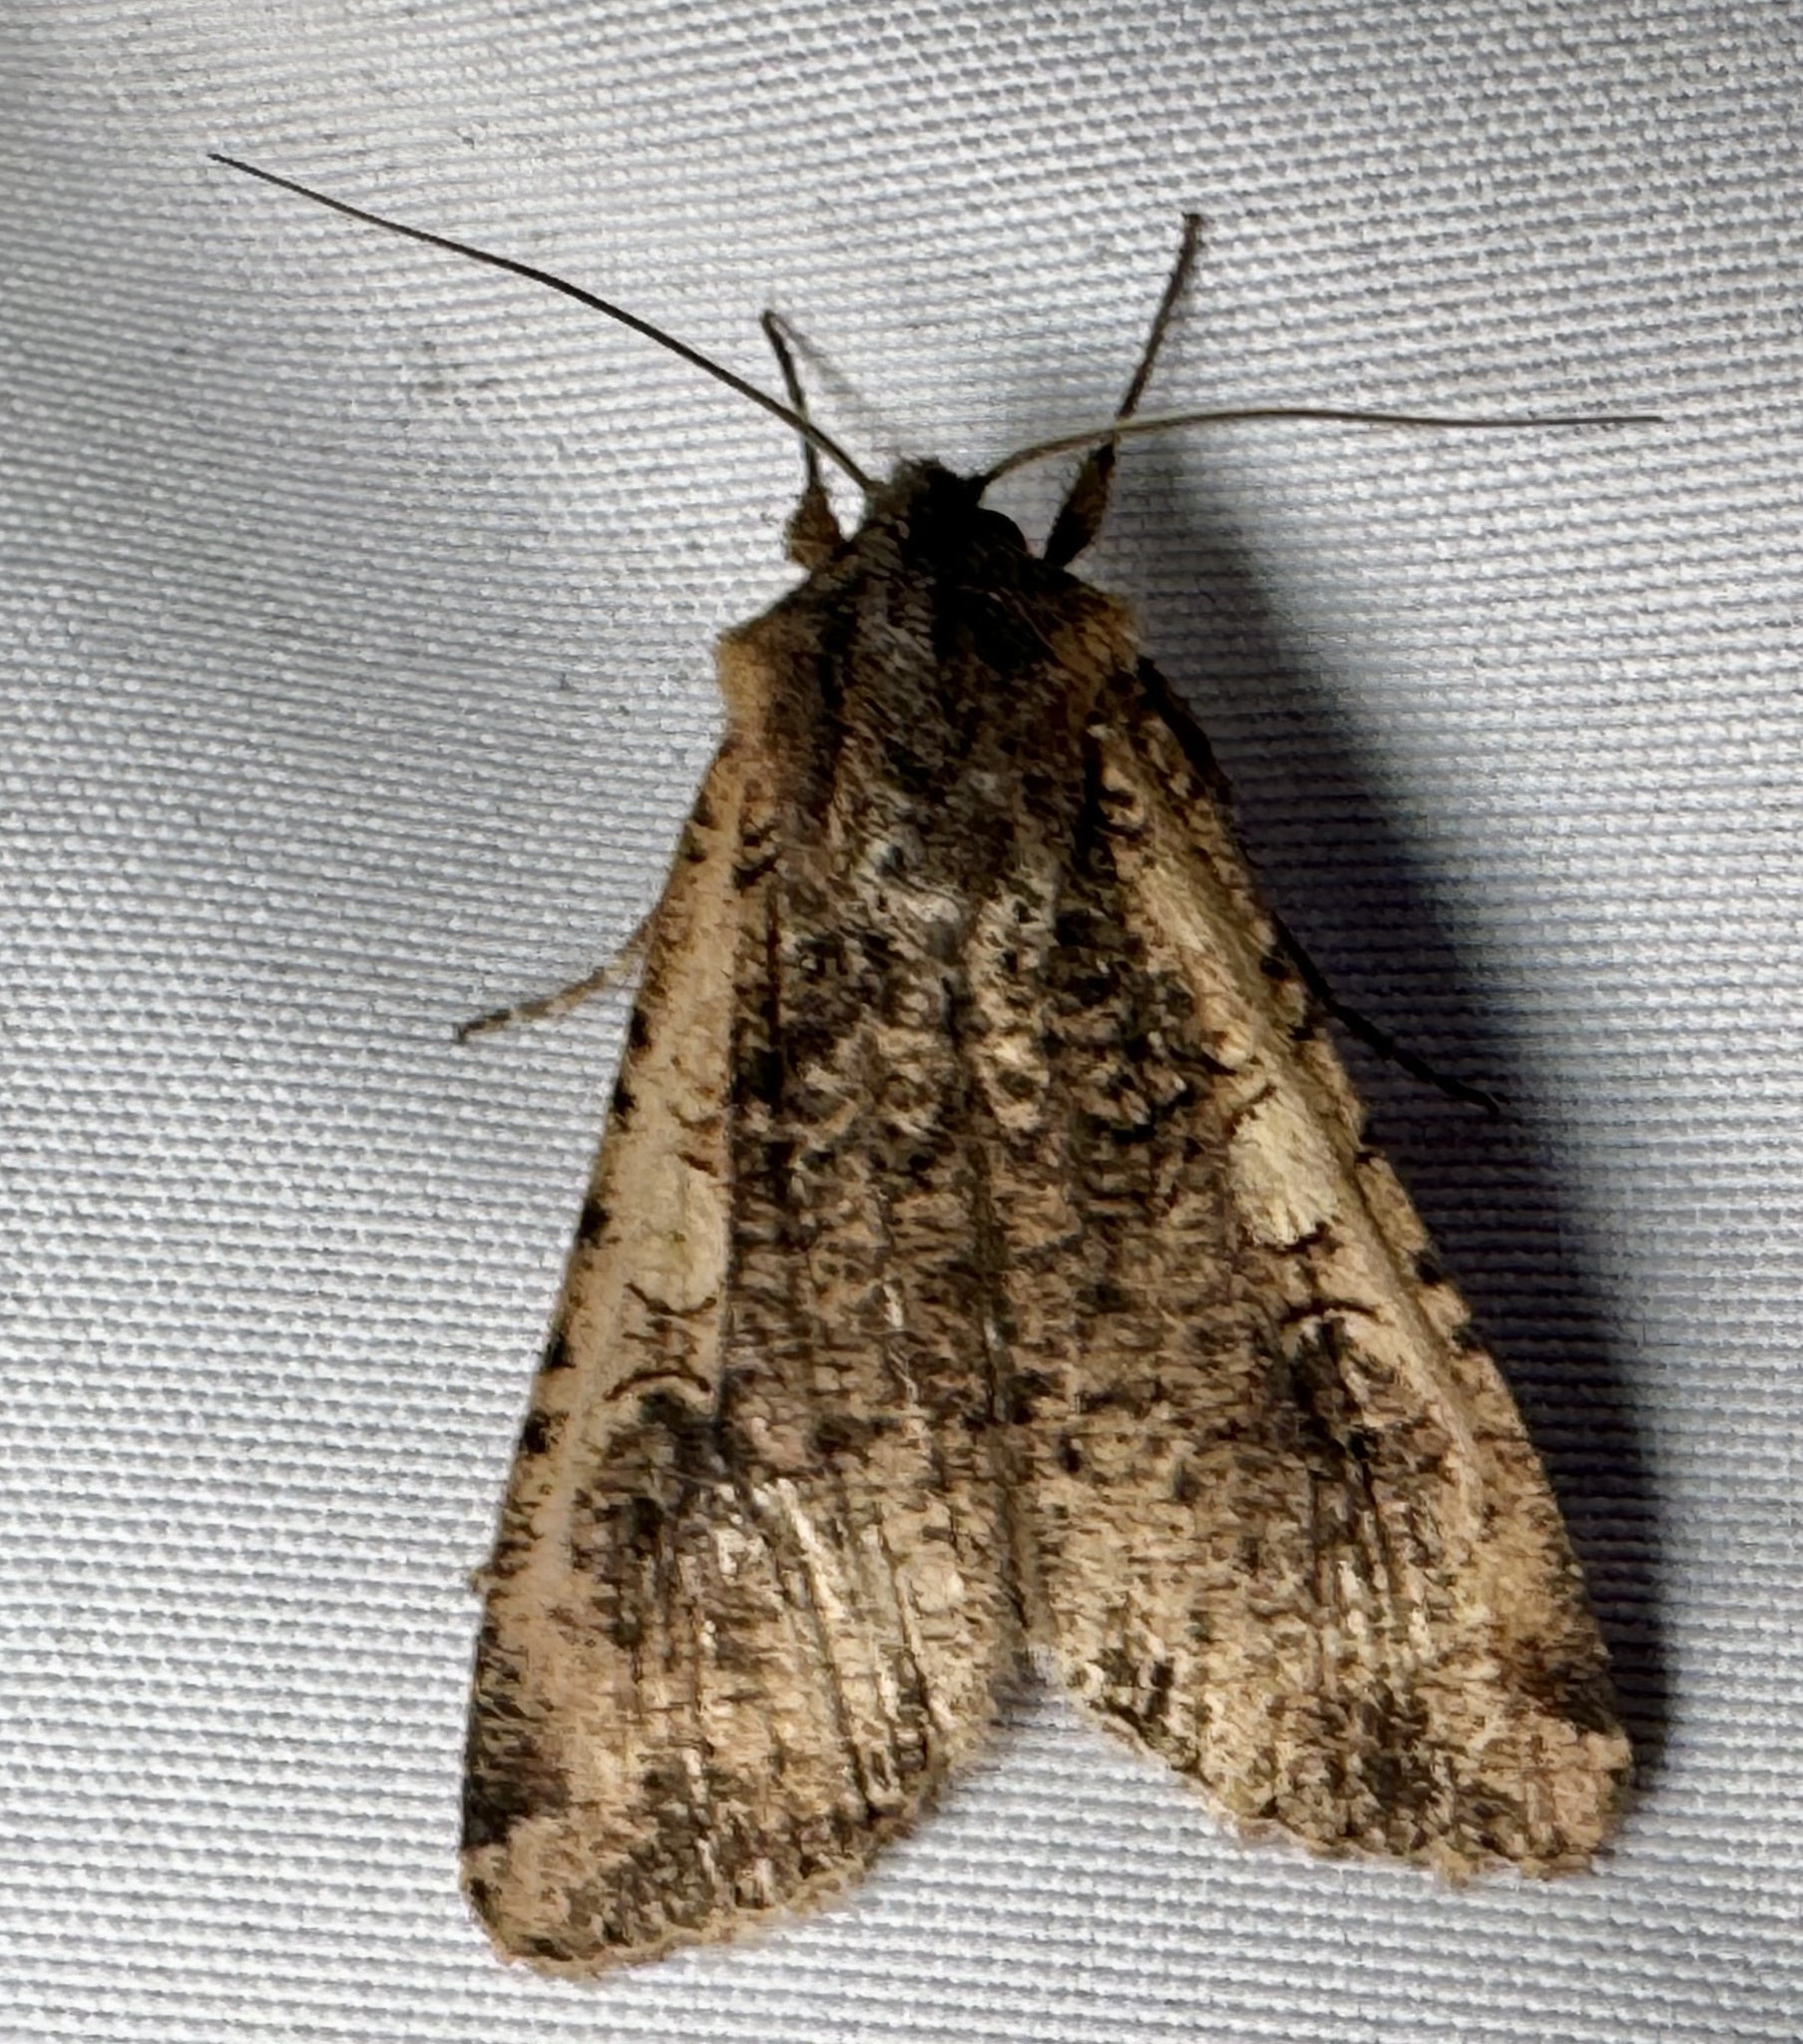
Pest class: cutworms